The Adventures of Sherlock Holmes (film)

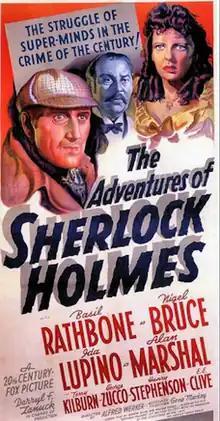
1939 US theatrical poster

The Adventures of Sherlock Holmes (released theatrically as Sherlock Holmes in the United Kingdom) is a 1939 American mystery adventure film based on Sir Arthur Conan Doyle's Sherlock Holmes detective stories. Although claiming to be an adaptation of the 1899 play "Sherlock Holmes" by William Gillette, the film bears little resemblance to the play.